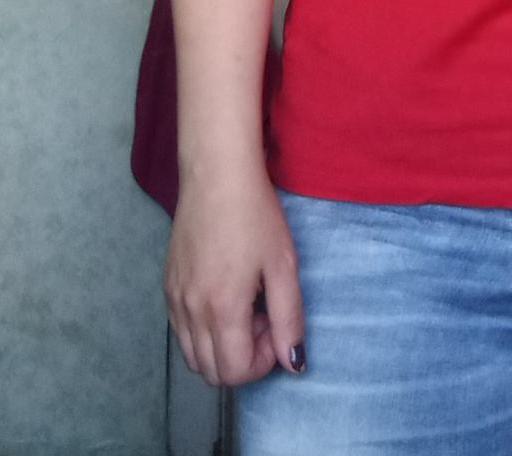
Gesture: no_gesture